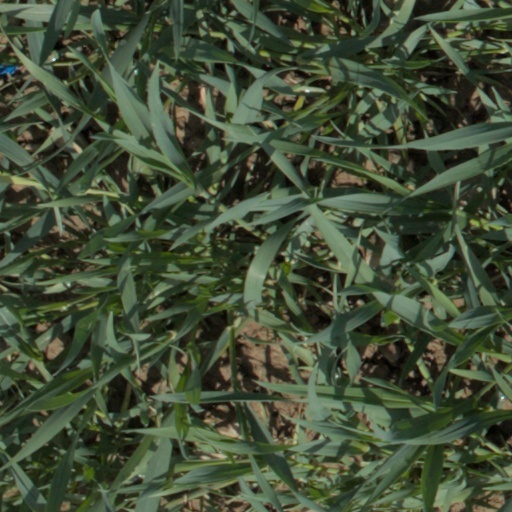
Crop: wheat